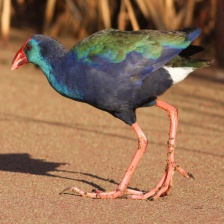
Species: PURPLE SWAMPHEN
Scientific name: PORPHYRIO PORPHYRIO
ImageNet parent category: european_gallinule